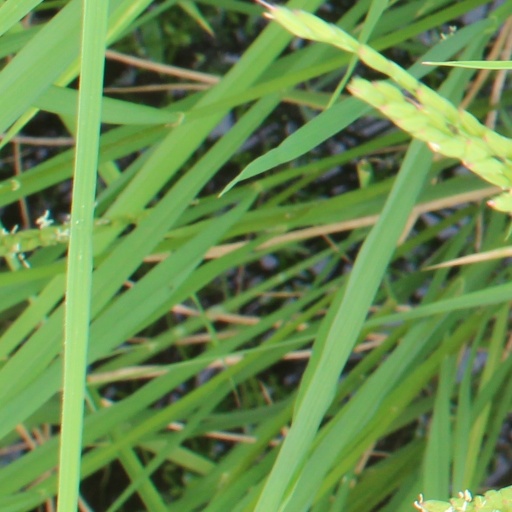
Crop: rice